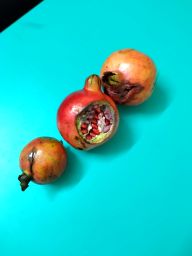
Fruit: Pomegranate
Quality: Bad